The Tenant of Wildfell Hall

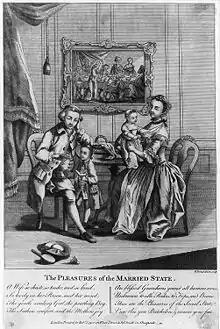
Portrait of an English married couple, circa 1780

Until the passing of the Married Women's Property Act in 1870 a wife had no independent existence under English law, and therefore no right to own property or to enter into contracts separately from her husband, or to sue for divorce, or for the control and custody of her children. As expressed in Hugo Black's dissent in "United States v. Yazell", "This rule [coverture] has worked out in reality to mean that though the husband and wife are one, the one is the husband."